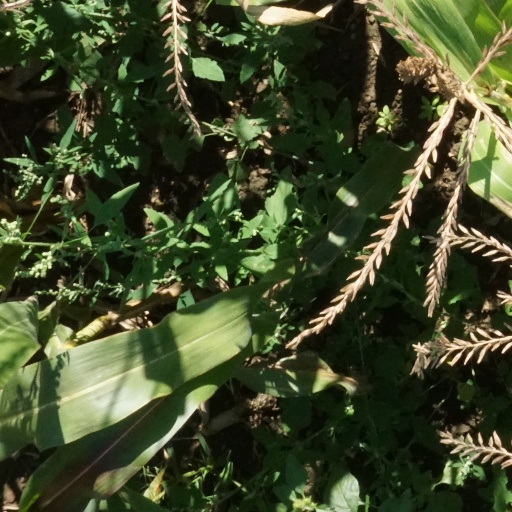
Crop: maize; corn